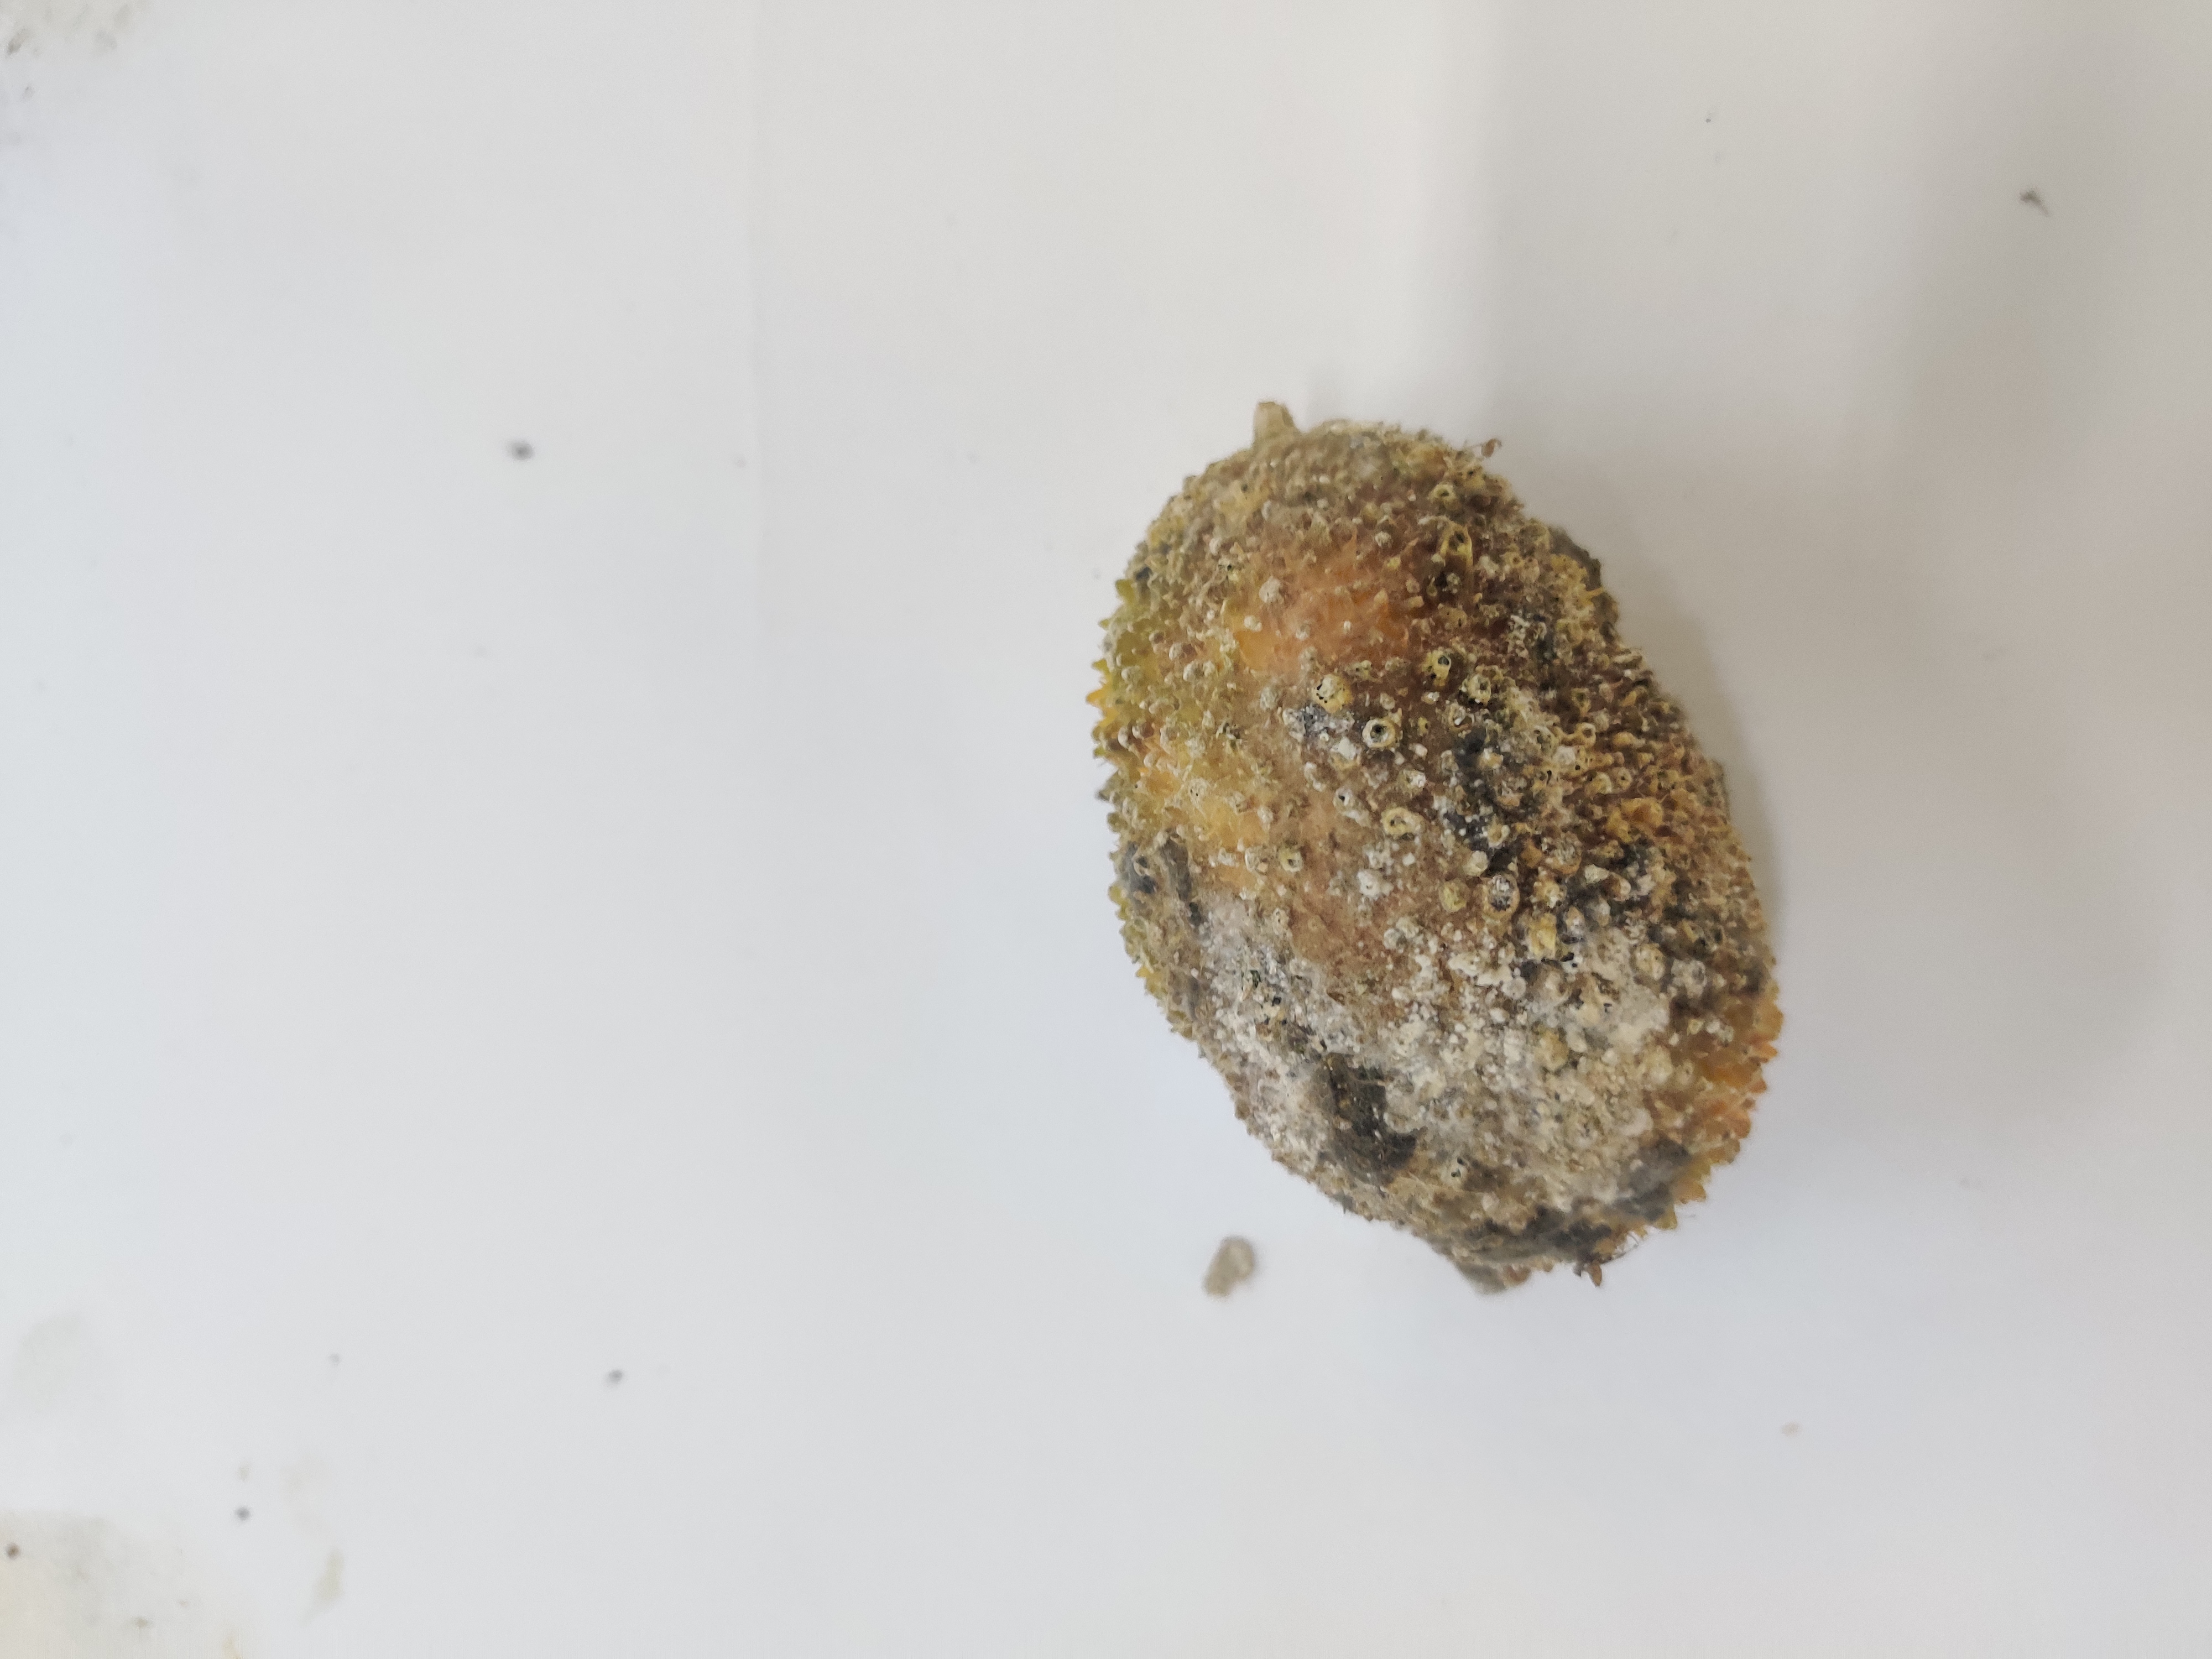
Crop: Spiny Gourd
Condition: Damaged